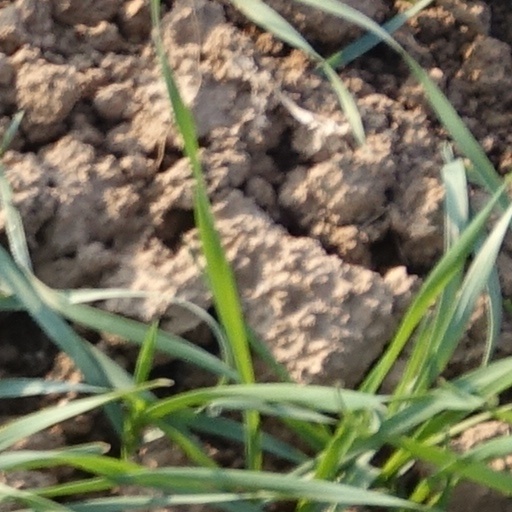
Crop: wheat